Tom Selleck

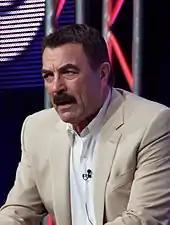
Selleck at the 2010 Summer Session of the Television Critics Association

In 2010, Selleck was cast as NYC Police Commissioner Frank Reagan in the CBS American police procedural/drama series "Blue Bloods", filmed on location in New York City. The series followed the Reagan family of law enforcement officers with the New York City Police Department and the Manhattan district attorney's office. It premiered on September 24, 2010 and ended its run on December 13, 2024.